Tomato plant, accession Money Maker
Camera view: tilt-top (135 deg); turntable rotation: 210 degrees
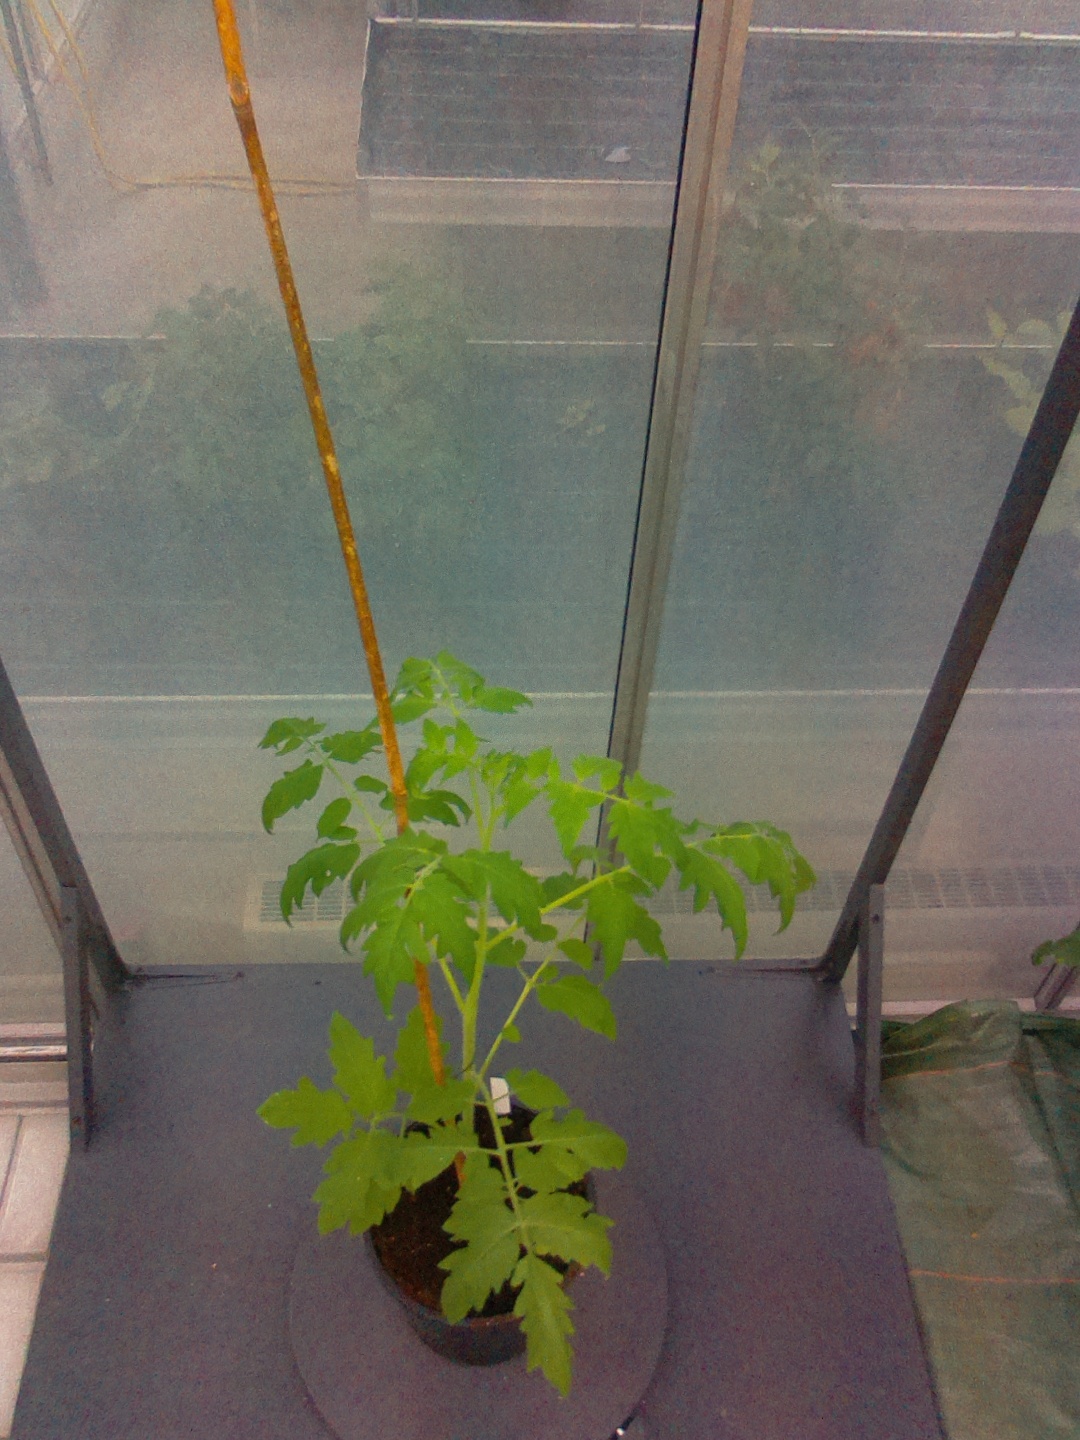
BBCH growth stage 16: 12 of true leaves visible